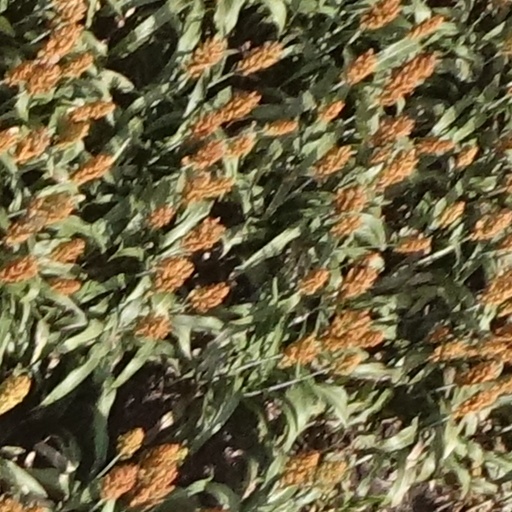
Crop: sorghum